Mars Surveyor 2001

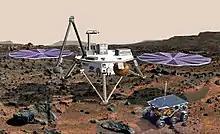
Artwork of the Mars Surveyor 2001 lander and the rover "Marie Curie". The lander's design was based on the Mars Surveyor 98 lander, Mars Polar Lander, and the rover's design was based on "Sojourner"

The 2001 Surveyor lander spacecraft was built under contract to NASA by the Lockheed Martin corporation. Except for the solar arrays, the basic lander design is identical to that of the Mars Polar Lander, which had been intended to be the first of a series of low-cost "Mars Surveyor" landers sent to Mars. The 2001 Surveyor lander was also intended to carry to Mars a test payload, MIP (Mars ISPP Precursor), that was to demonstrate manufacture of oxygen from the atmosphere of Mars, as well as test solar cell technologies and methods of mitigating the effect of Martian dust on the power systems. MIP's overall external envelope is approximately 40 x 24 x 25 cm (15.7 x 9.4 x 9.8 inches), and its mass is 8.5 kg (18.7 lb). Most of the top surface was covered by various types of solar cells. MIP included five experiments :